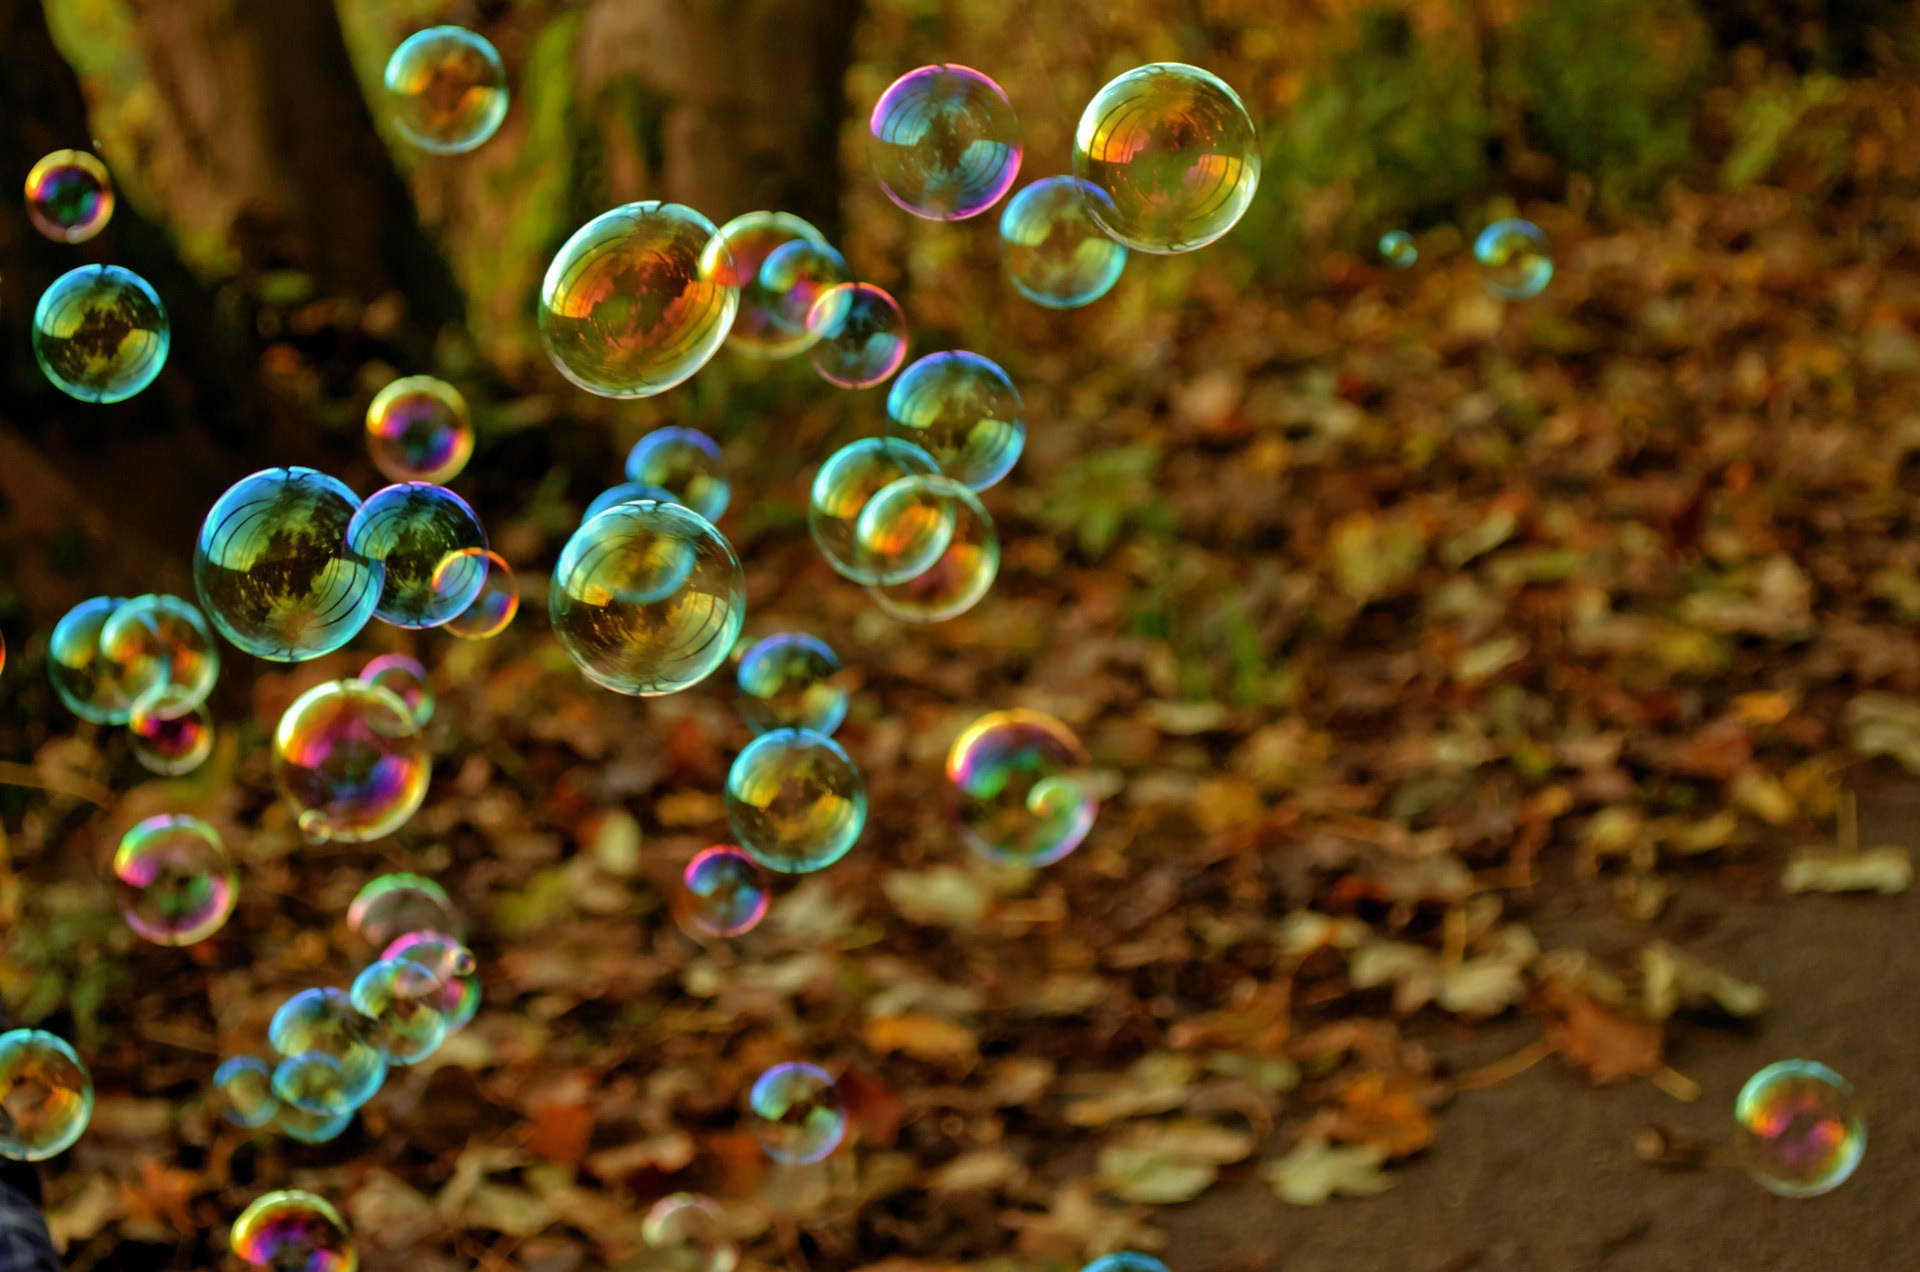
light, people, game, leaf, round, flower, kid, green, color, biology, flight, child, yellow, bubble, circle, coral, children, colors, fun, background, happy, ball, macro photography, organism, liquid bubble, marine biology